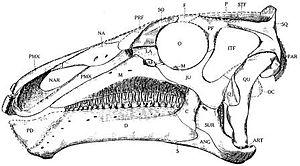
Vectisaurus est un proche parent de Iguanodon, un dinosaure qui vivait au même endroit à la même époque. Pour certains, Vectisaurus serait en fait une espèce d'Iguanodon. On n'a retrouvé que quelques ossements de Vectisaurus sur l'île de Wight et la seule différence avec Iguanodon tient à la hauteur de ses épines dorsales qui forme une crête comme Ouranosaurus. Il vivait dans le sud de l'Angleterre au Crétacé inférieur.